Ricardo Rodríguez (racing driver)

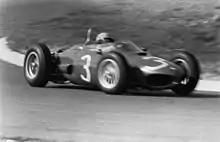
Ricardo Rodriguez, Ferrari 156, Practice, 1962 Dutch Grand Prix

At the age of 19 years and 208 days, when first racing for Ferrari at the 1961 Italian Grand Prix, he became the youngest Formula One driver to race for the Italian team, a title he held until the 2024 Saudi Arabian Grand Prix, where his record was broken by Briton Oliver Bearman at 18 years and 305 days old. At this Italian Grand Prix, he also became the youngest driver to start a Formula One race until the 1980 Canadian Grand Prix, and the youngest driver to start from the first row until the 2016 Belgian Grand Prix, and at the 1962 Belgian Grand Prix he also became the youngest driver to score points in Formula One, a record he held until the 2000 Brazilian Grand Prix. His death at the age of 20 in a crash during practice for the 1962 Mexican Grand Prix made him the youngest Formula One driver to die.